AN/APS-4 search radar

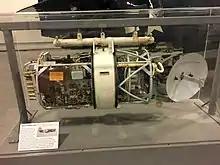
Side view of an AN/APS-4 radar pod without its shell

The AN/APS-4, originally known as ASH (air-surface, model H) is an early military air-to-air and air-to-surface radar used by American and British warplanes during World War II.